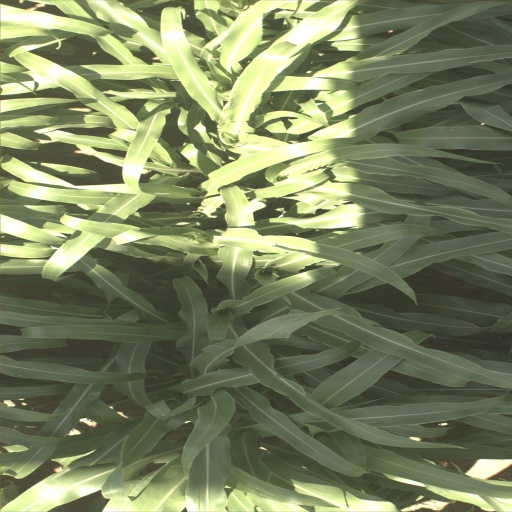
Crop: sorghum